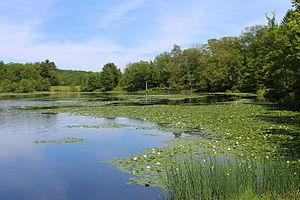
Mountain Top est un district statistique du comté de Luzerne, en Pennsylvanie, aux États-Unis. Au recensement de 2010, sa population était de 10 982 habitants.